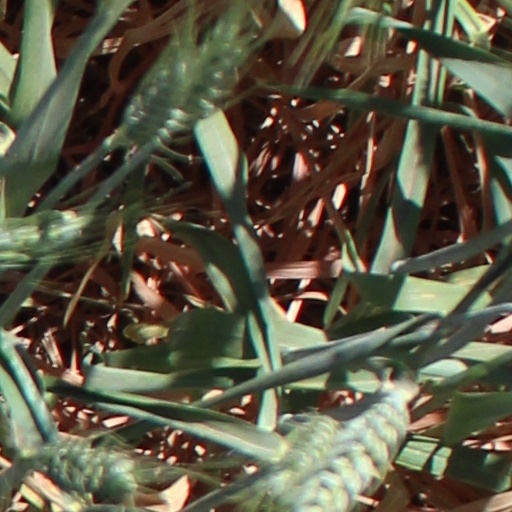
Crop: wheat